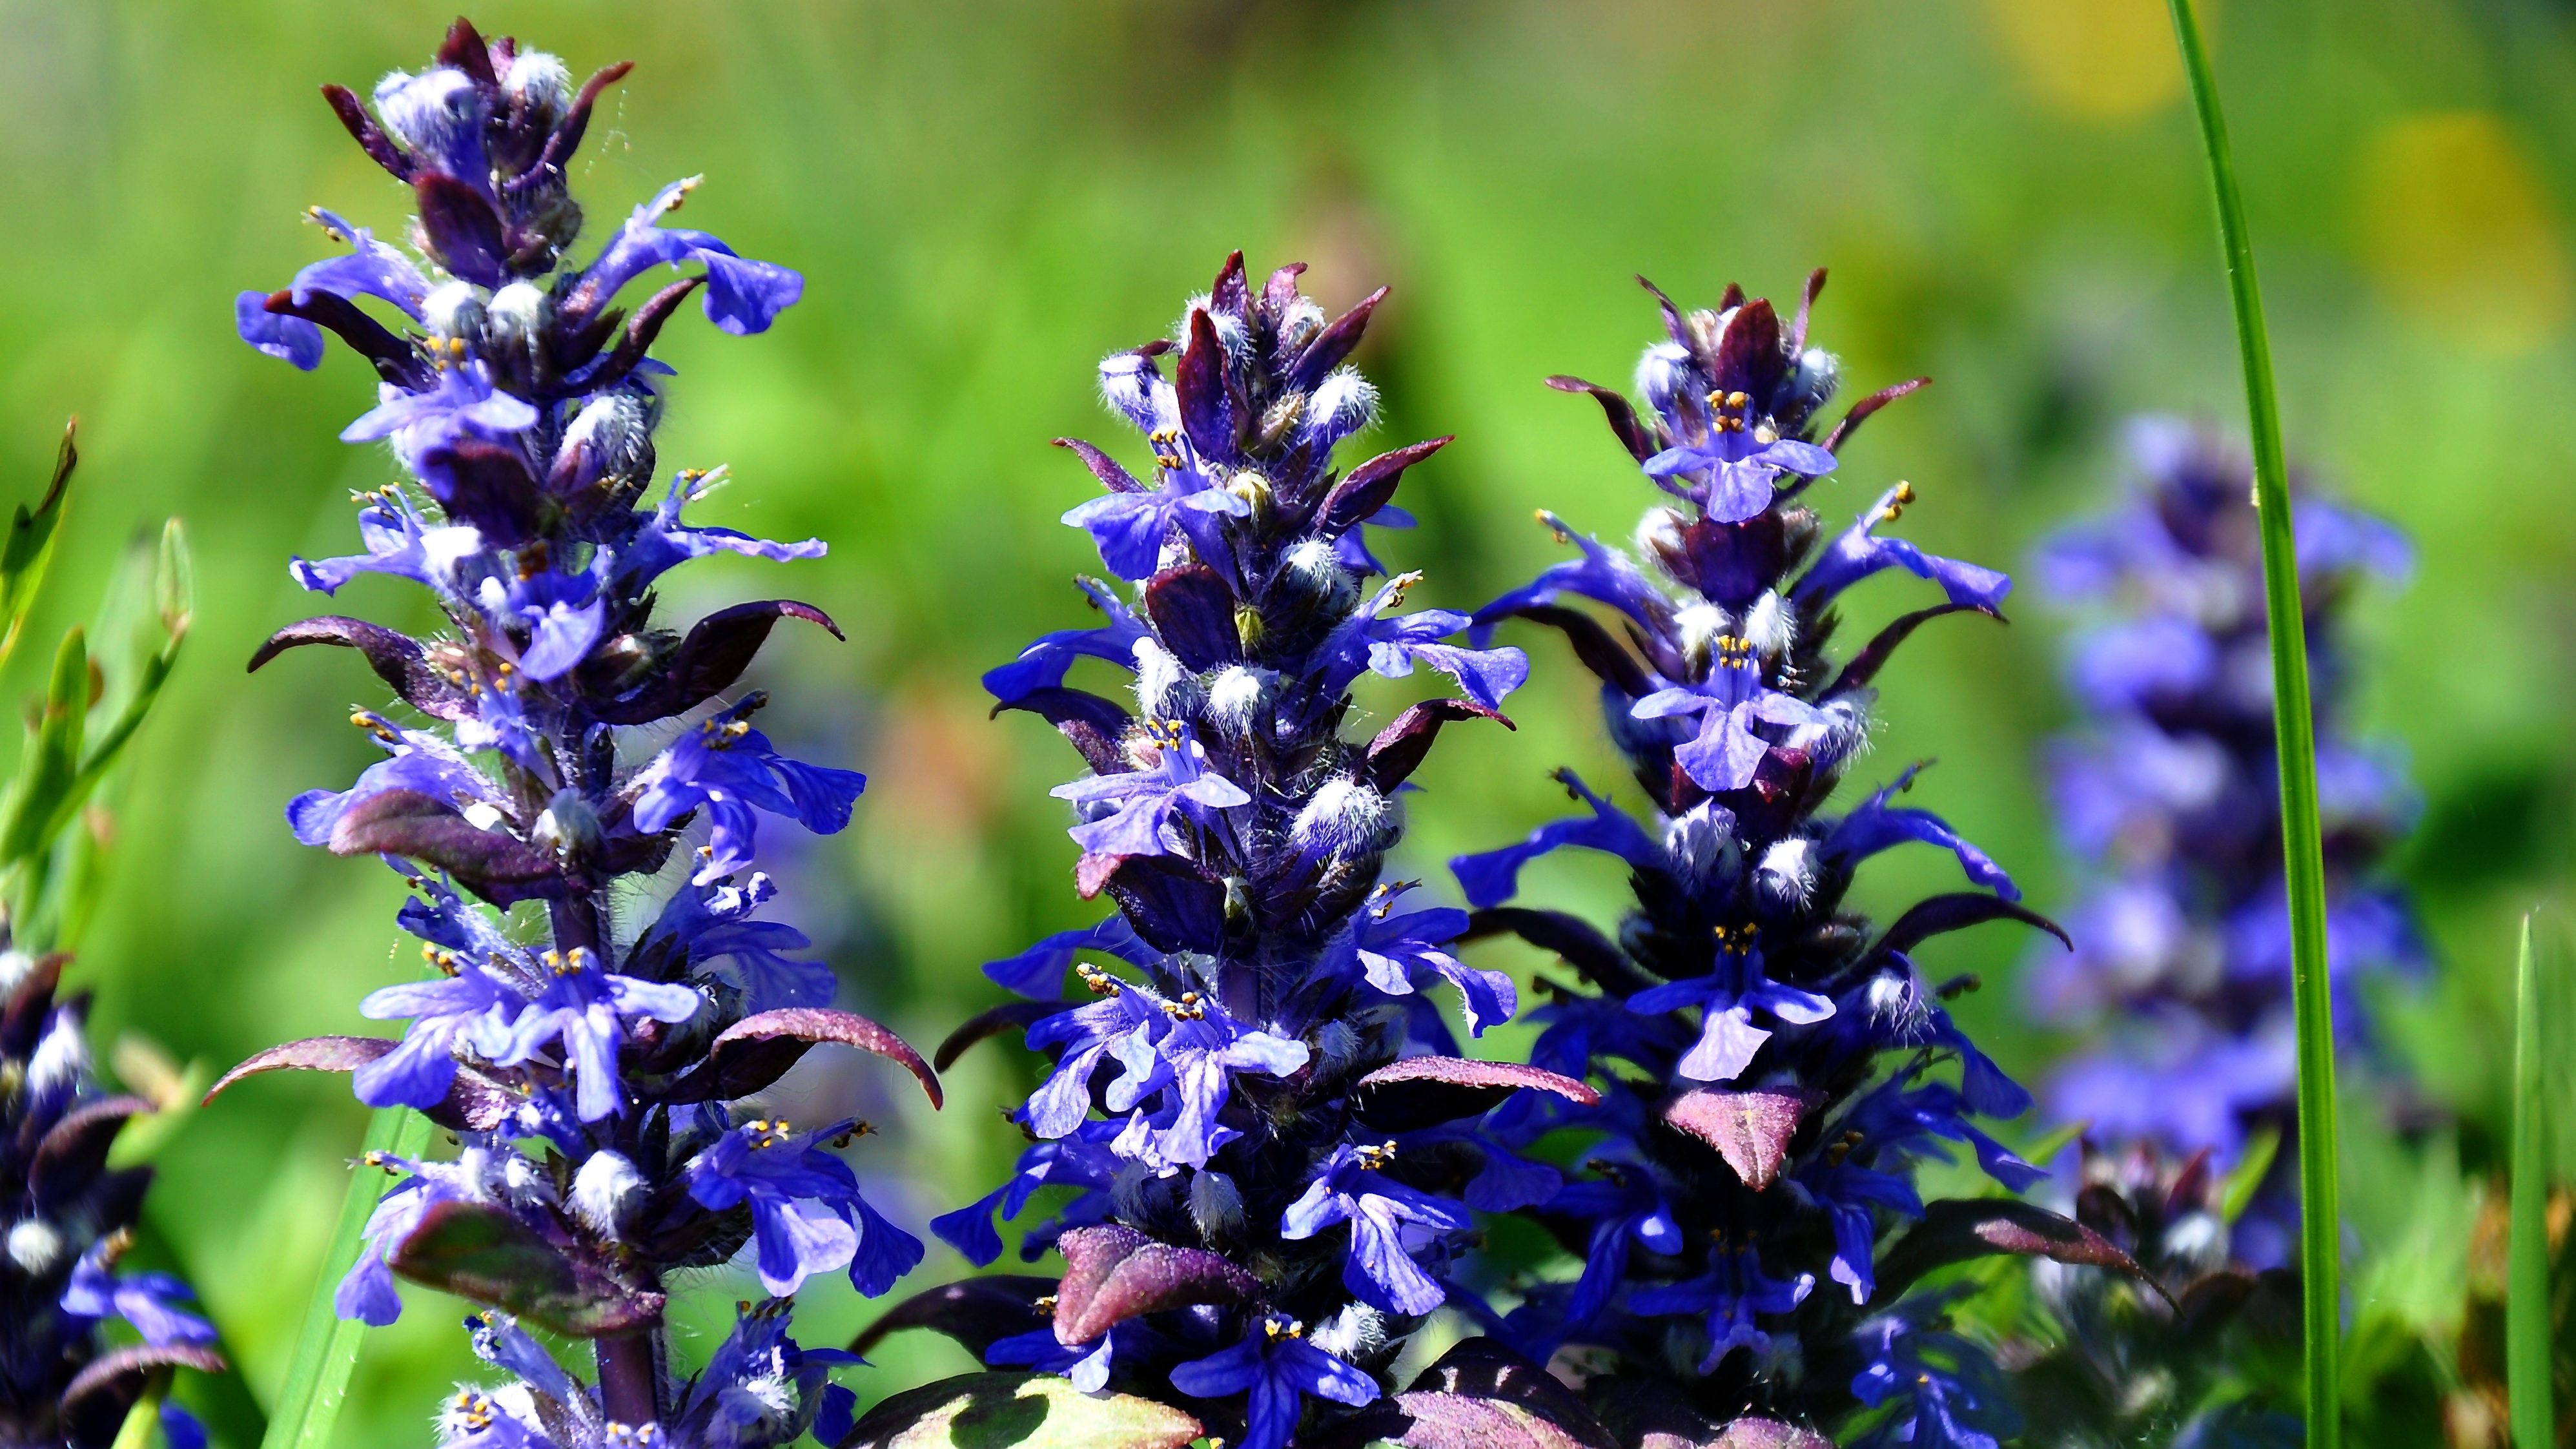
plant, flower, spring, herb, botany, flora, lavender, blue flower, wildflower, lupin, meadow flower, macro photography, flowering plant, land plant, english lavender, french lavender